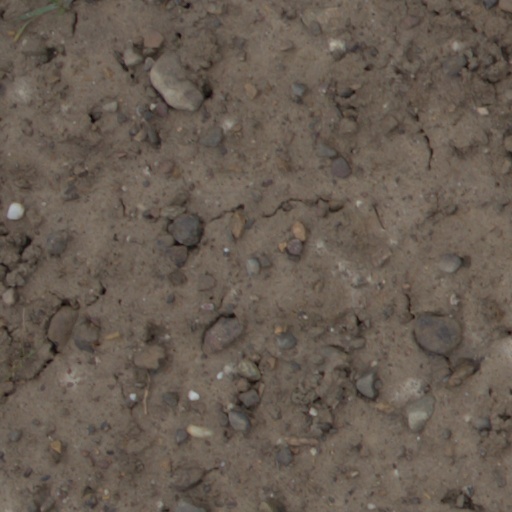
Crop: wheat